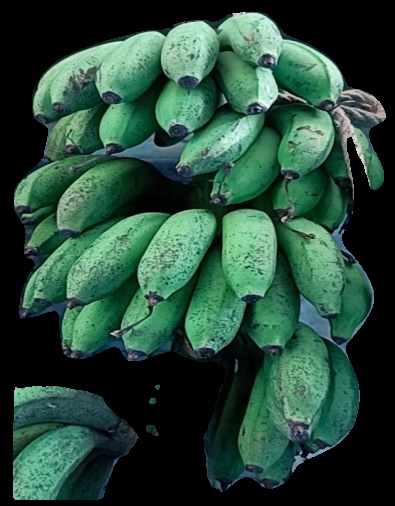
Variety: rasbale
Grade: grade2